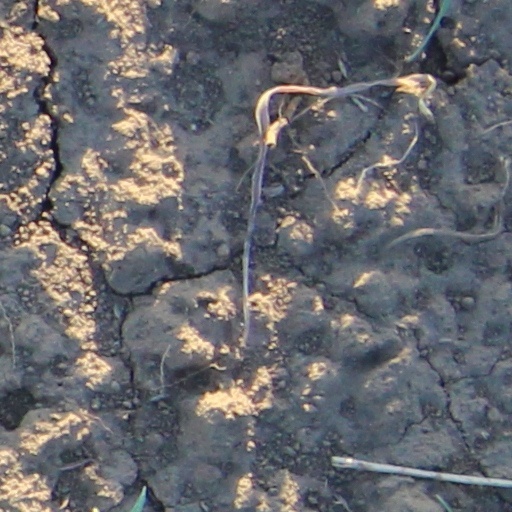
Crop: wheat